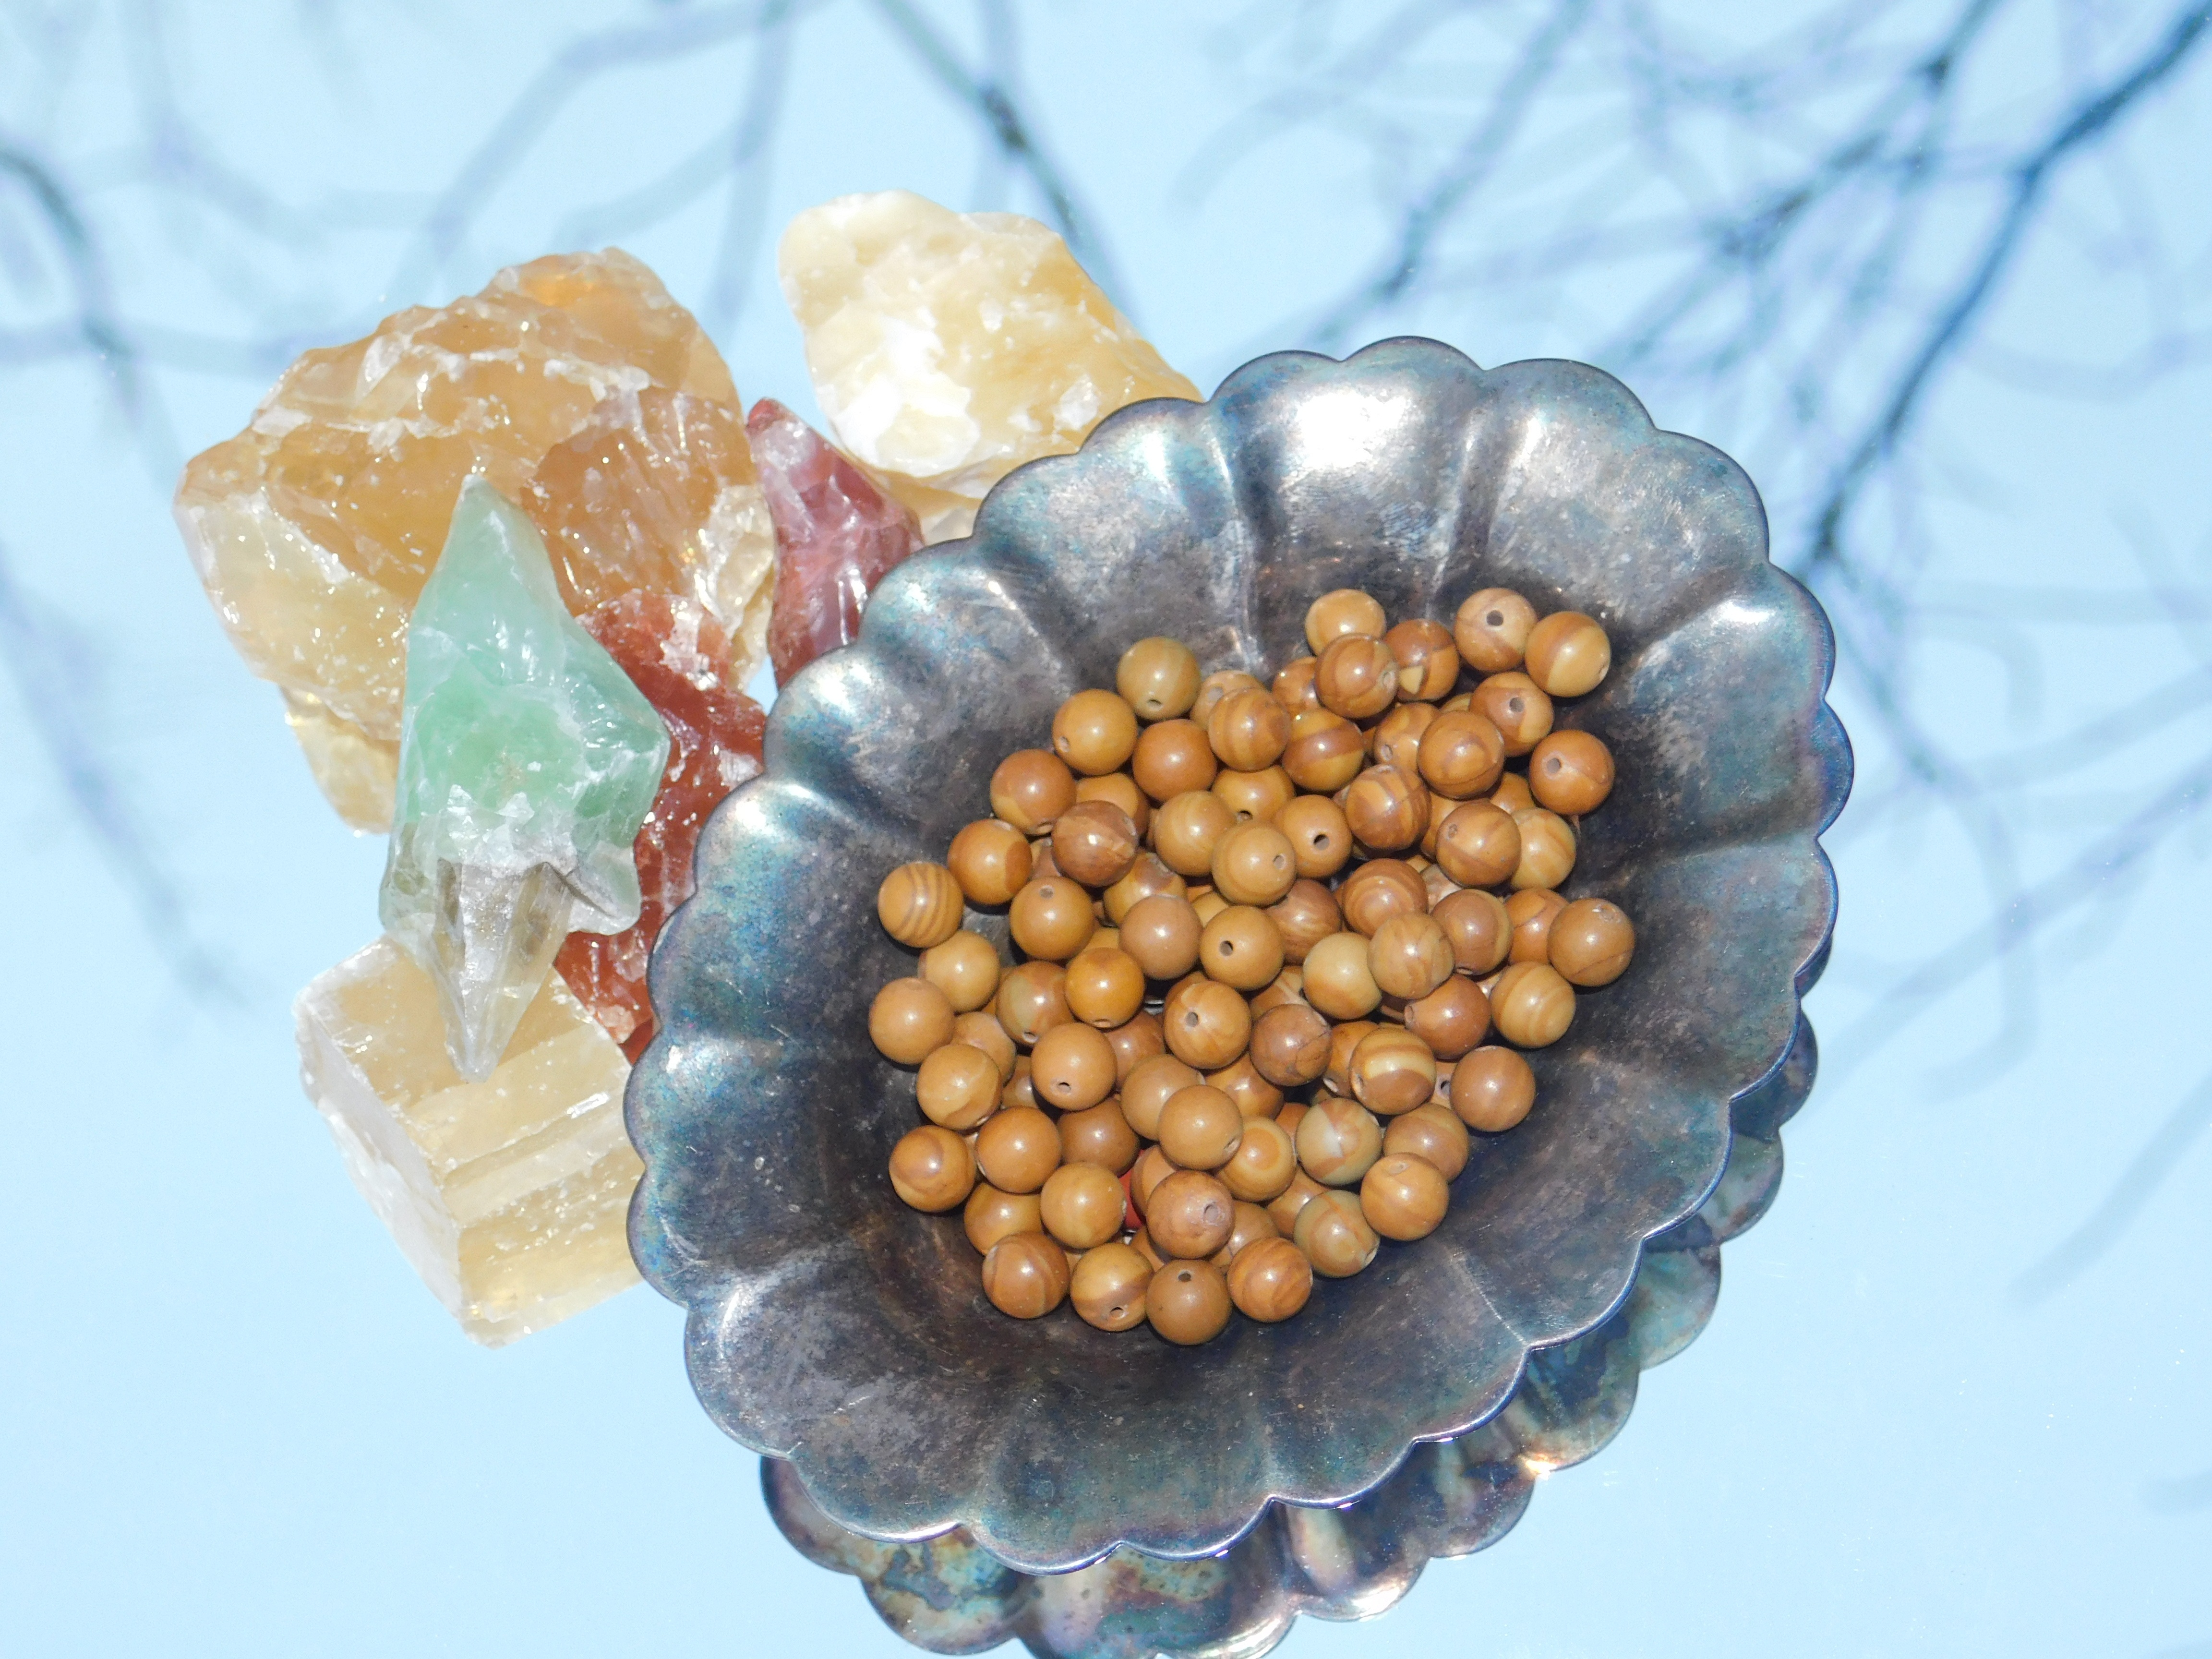
plant, flower, pollen, food, produce, bead, material, jewellery, jasper, crystal, beads, gemstone, macro photography, gemstones, fashion accessory